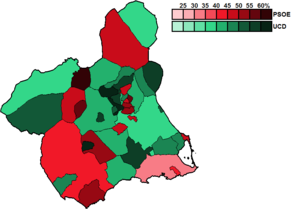
Les élections générales espagnoles de 1979 se sont tenues le 1ᵉʳ mars 1979.